Warbits

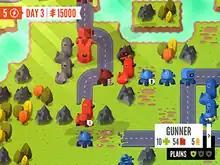
A top-down view of the battlefield.

"Warbits" takes influence from the gameplay of the turn-based strategy video game series "Advance Wars". While "Wars" has a modern military setting, "Warbits" pits two or more armies against each other in a stylized simulation of futuristic warfare. Each player controls a large army of soldiers and vehicles, with the objective usually being to wipe out the enemy's units or capture their headquarters. Neutral cities can be captured by soldiers to generate money, which can be spent on manufacturing new units at factories.